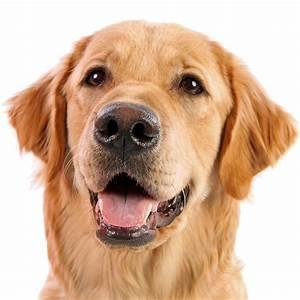
dog